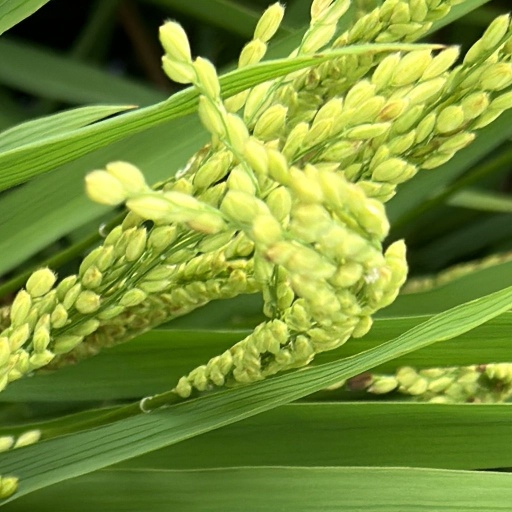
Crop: rice